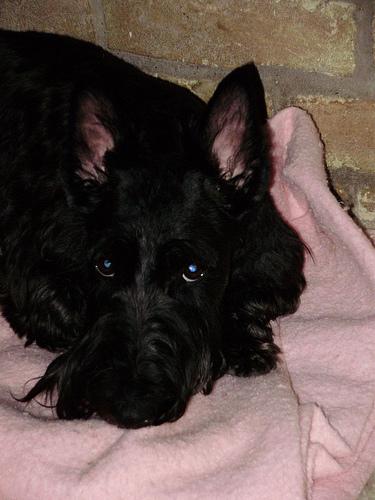
Breed: scottish terrier